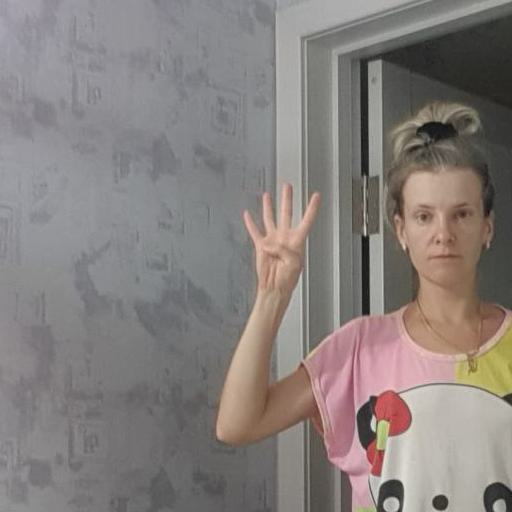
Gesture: four